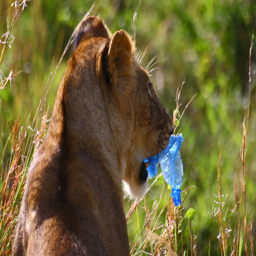
a brown black and white lion and a plastic bottle
A lion cub chews on a plastic bottle.
A lion with something in its' mouth as it looks at something.
A lion in the wild with a plastic bottle in it's mouth.
A young lion sitting in the grass with a piece of blue plastic in its mouth.